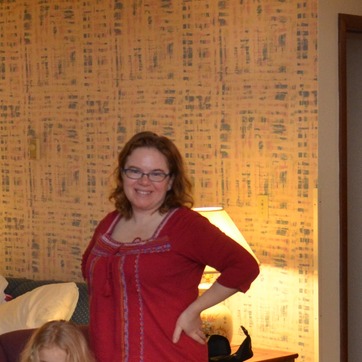
Material: hair